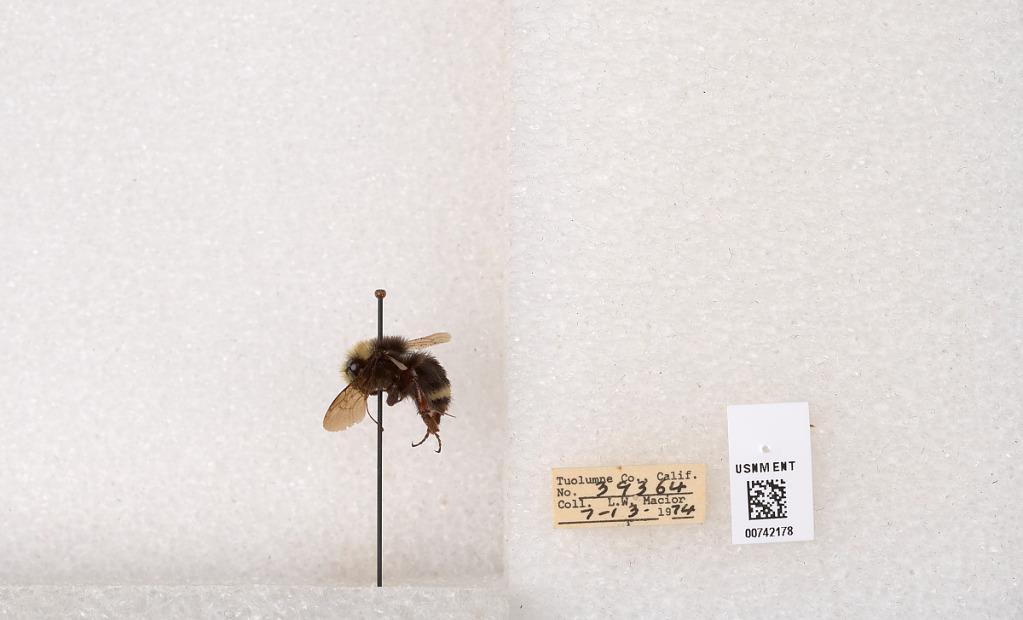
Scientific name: Bombus (Pyrobombus) vosnesenskii Radoszkowski
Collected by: L. Macior
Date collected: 1974-7-13
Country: United States
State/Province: California
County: Tuolumne
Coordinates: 37.9712, -120.228